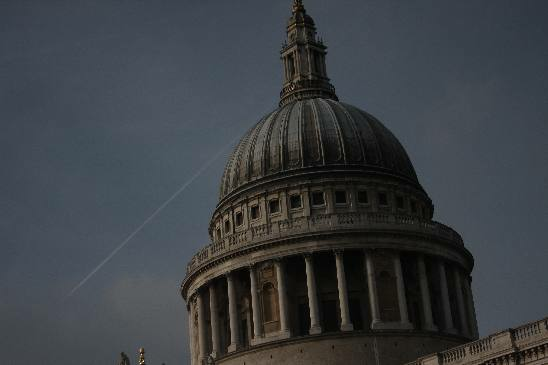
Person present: No